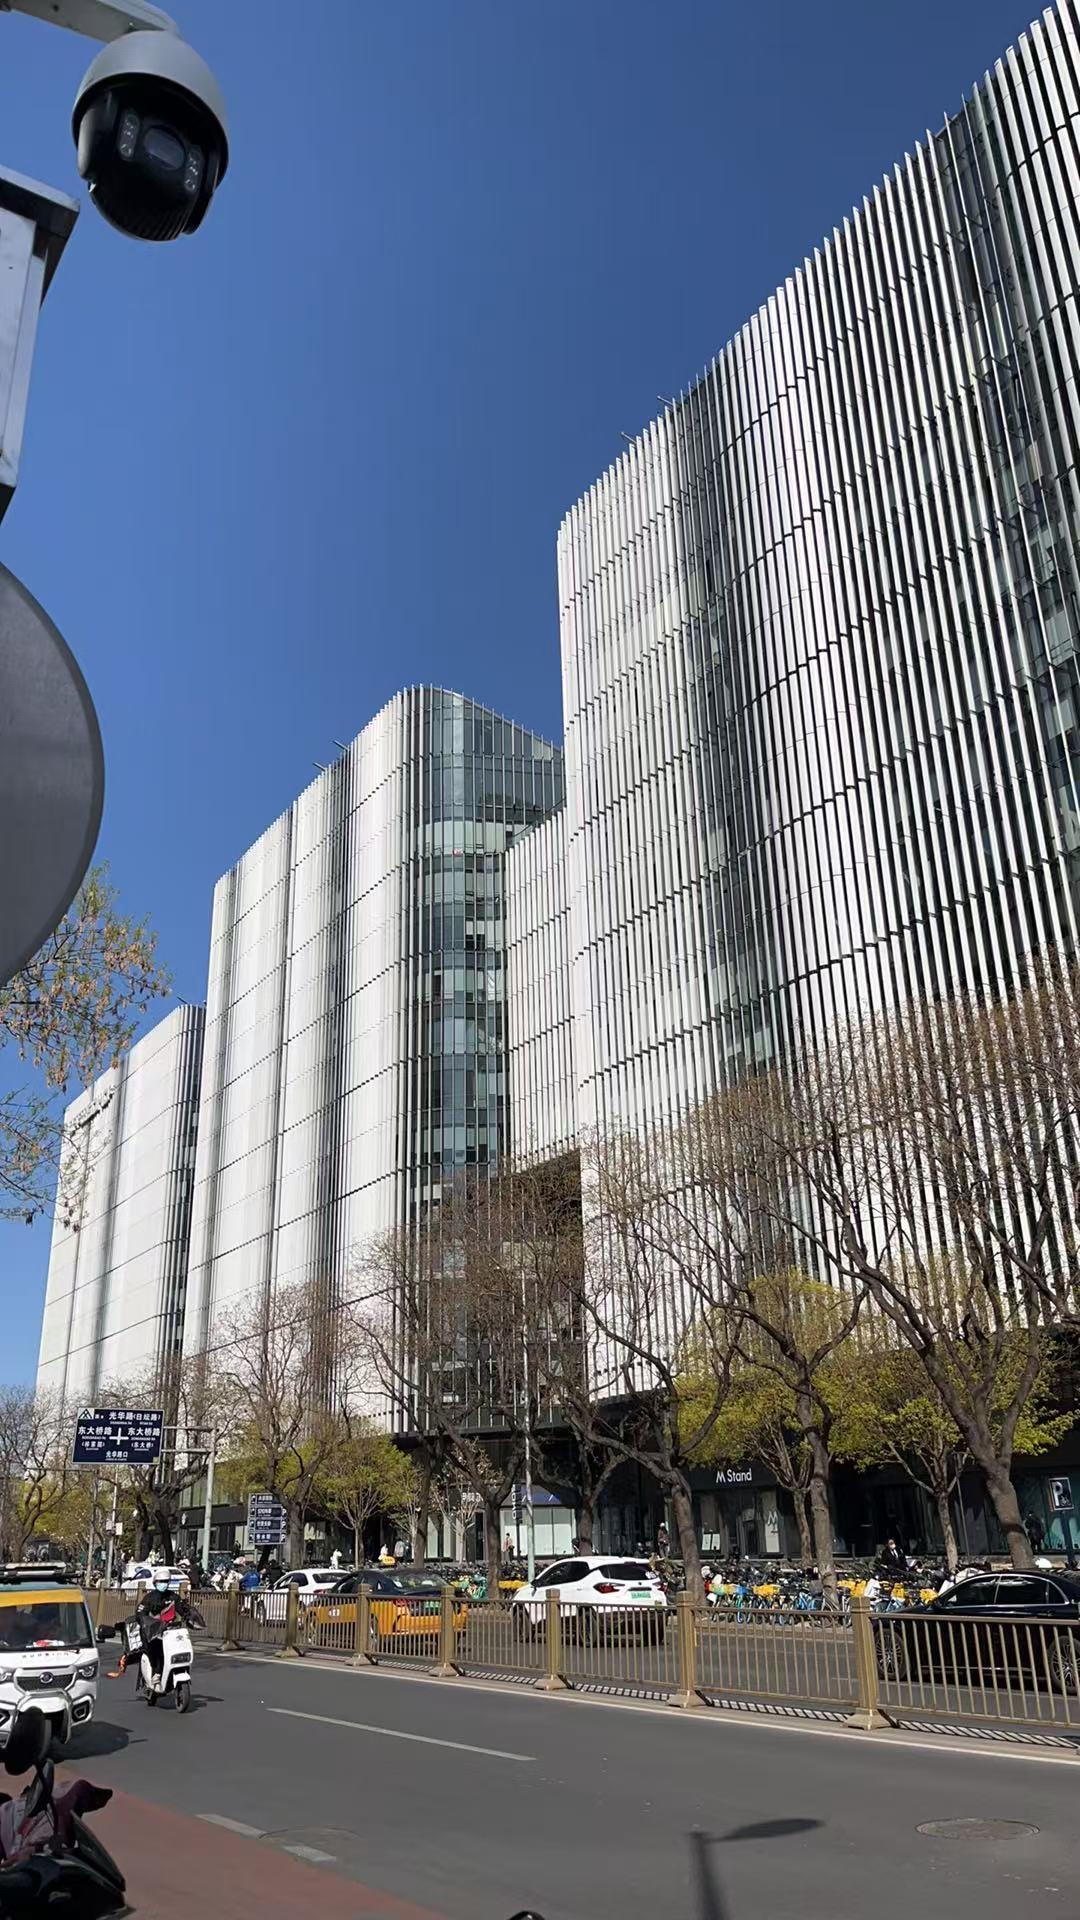
地标名称：光华路SOHO-1期
所在城市：北京市·朝阳区